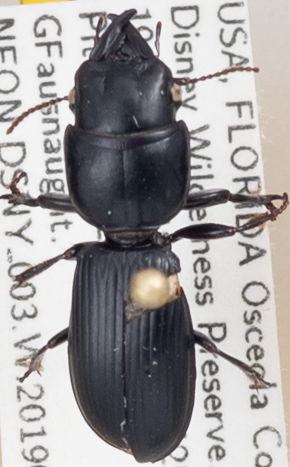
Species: Scarites ocalensis
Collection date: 2019-04-23
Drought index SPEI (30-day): -0.764
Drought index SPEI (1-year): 1.69
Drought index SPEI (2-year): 1.93